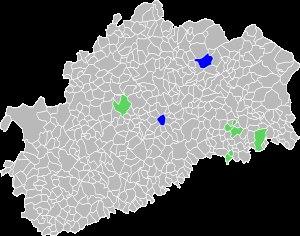
L'histoire du sel de Haute-Saône retrace l'exploitation du sel gemme dans le sud-est de la Haute-Saône en Franche-Comté du XIIᵉ au XXᵉ siècle. Le gisement, formé durant le Trias supérieur, est mêlé au bassin houiller keupérien de Haute-Saône, dont le charbon est extrait pour alimenter les fours des salines. Il est l'un des plus importants gisements d'exploitation de sel en France.